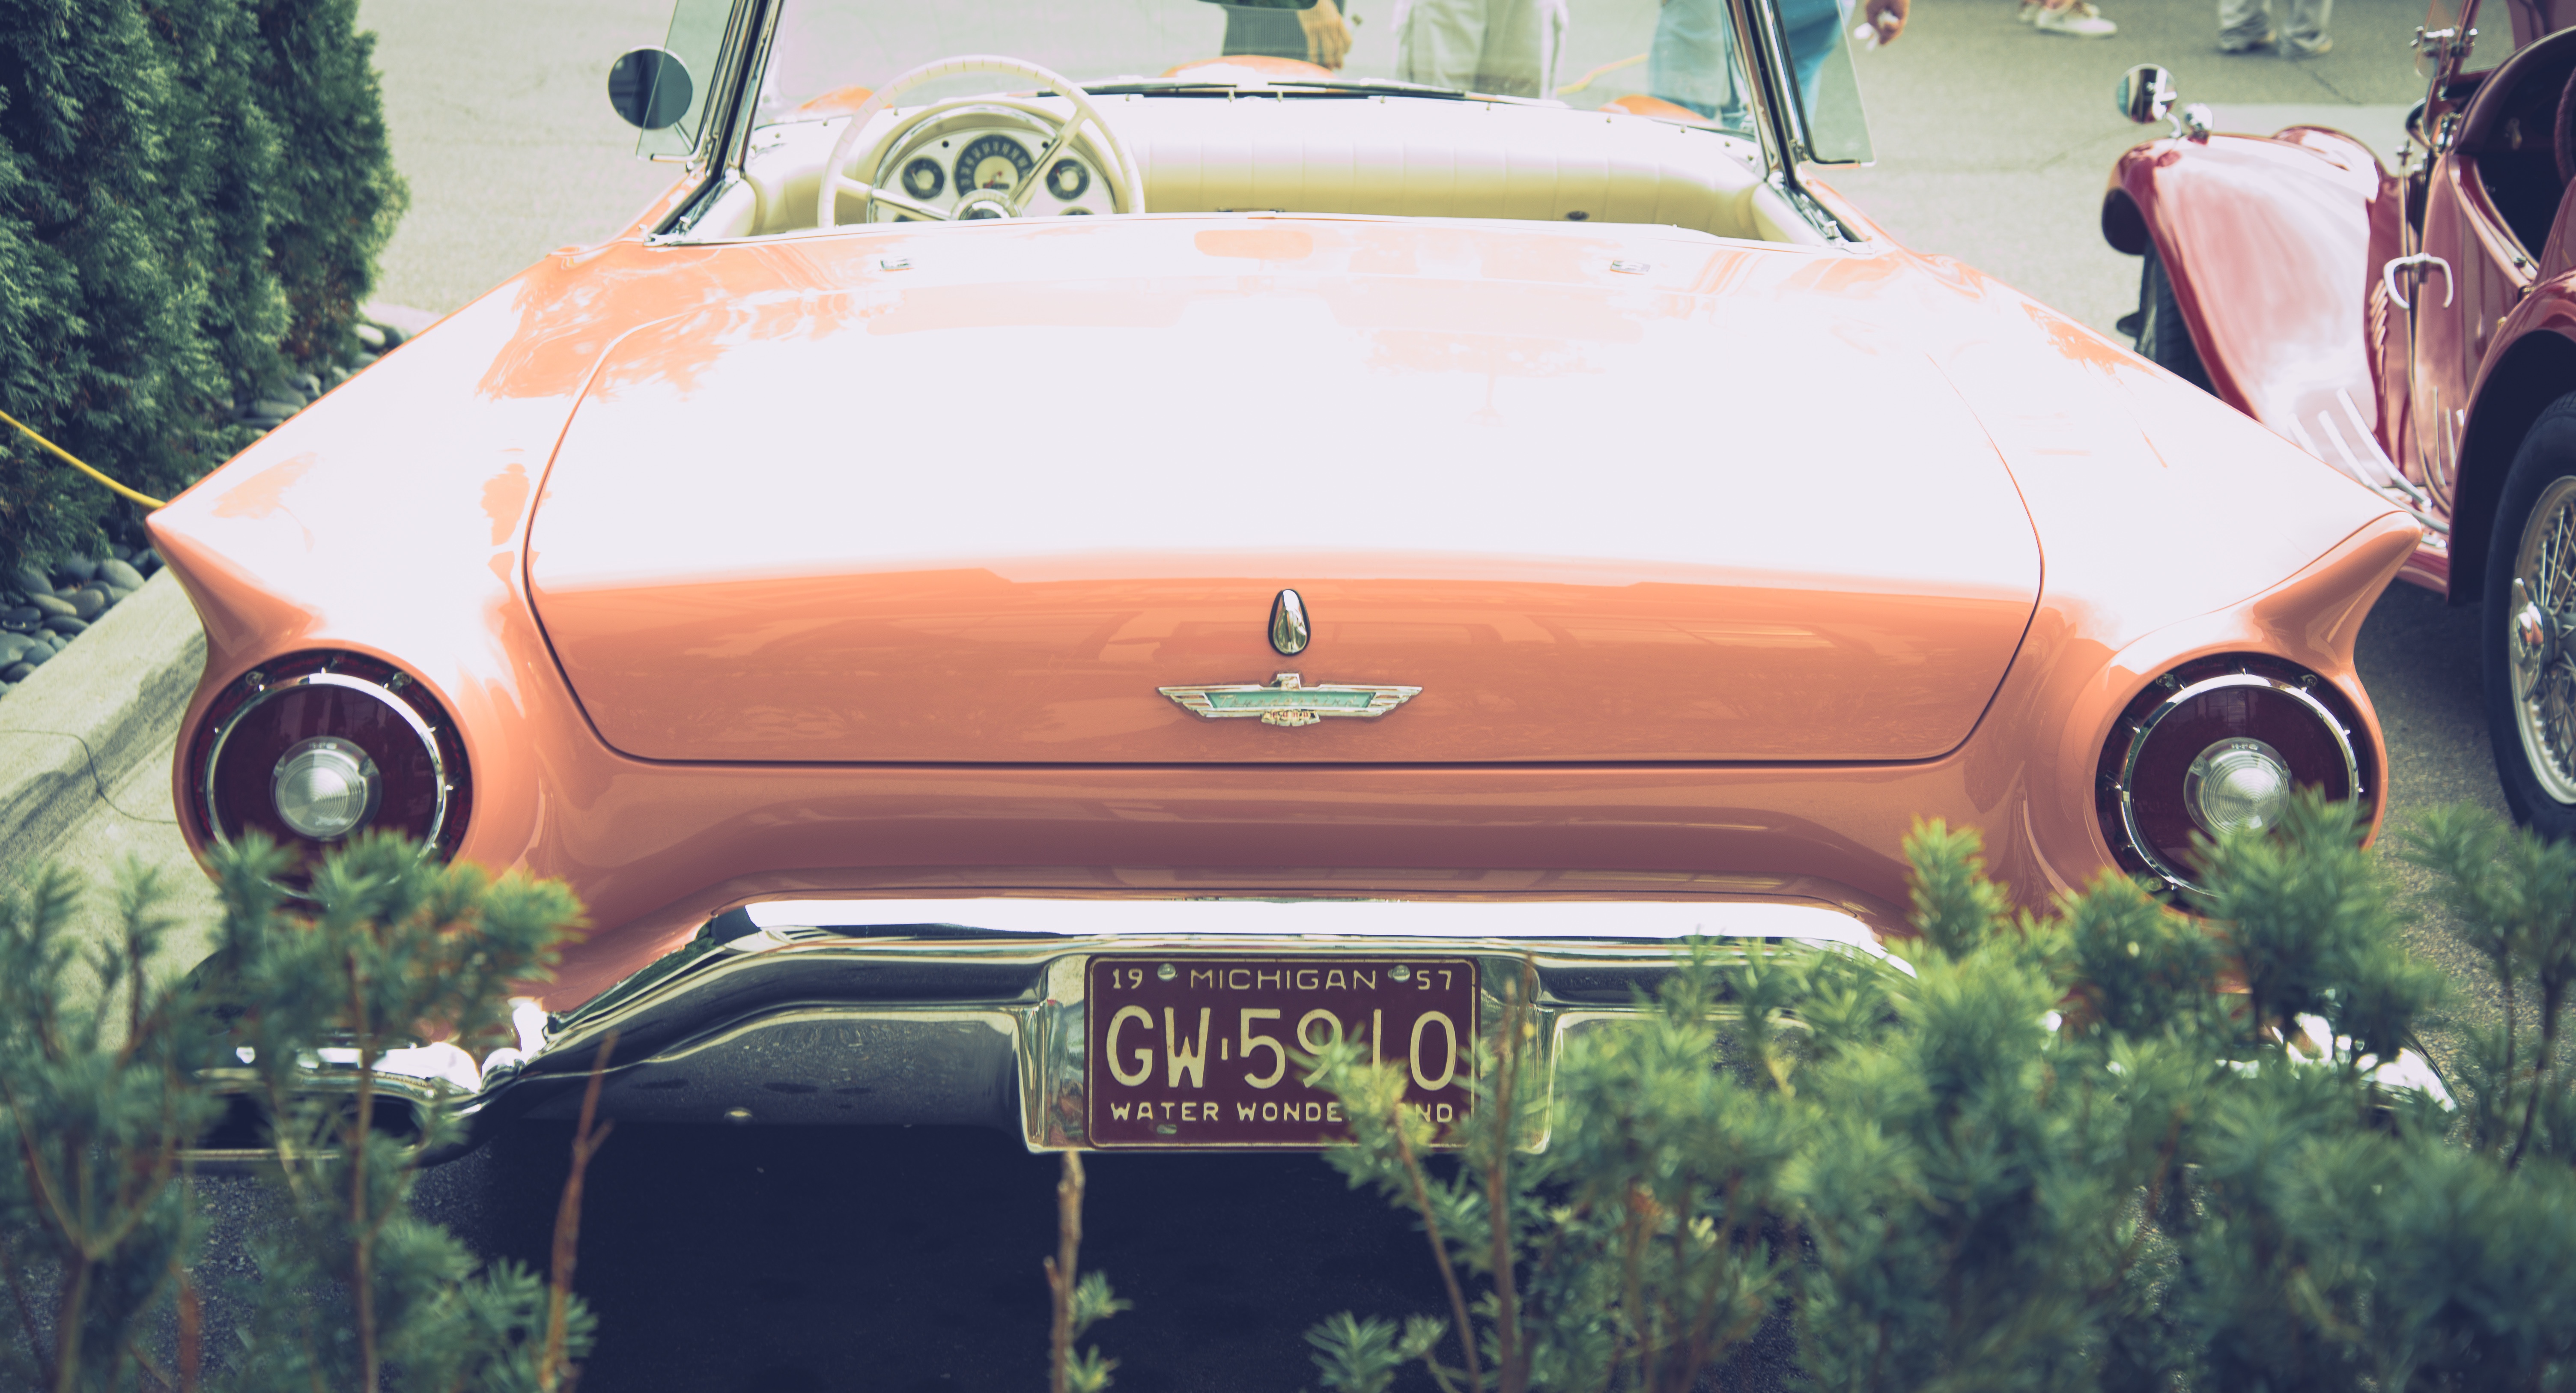
car, vehicle, sports car, motor vehicle, vintage car, convertible, antique car, land vehicle, automobile make, automotive exterior, automotive design, luxury vehicle